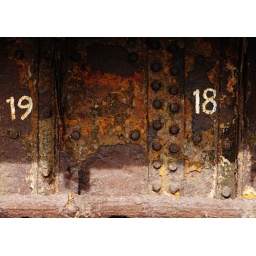
A rusty old ship hidden away by the canal. Possibly &lt;i&gt;since&lt;/i&gt;1918.